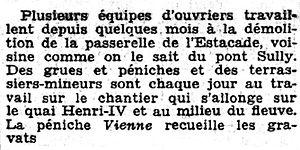
Fragment d'un article sur un fait-divers. Ce fragment indique l'état d'avancement de la démolition de la passerelle de l'Estacade à Paris. Le Petit Parisien 23 juillet 1932, page 1, 6ème colonne. http://gallica.bnf.fr/ark:/12148/bpt6k6274331.image.r.f1.langFR
La passerelle de l’Estacade, anciennement « estacade de l'île Saint-Louis » ou « estacade Henri-IV », dite aussi « pont de l’Estacade », est un ancien ouvrage à double fonction construit dans les années 1770 à Paris en travers du petit bras, dit « bras Marie » de la Seine. Elle a été plusieurs fois remaniée et reconstruite avant d'être démolie en 1932